Dirck Pietersz van Nierop

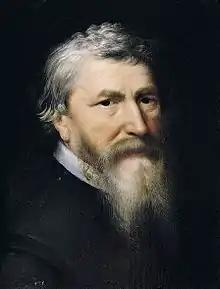
Portrait of Lubbert Gerritsz (1534–1612) by Michiel van Mierevelt in 1607

Nierop was born in Nieuwe Niedorp. After becoming minister, he worked to keep the Dutch Mennonite community together as it was experiencing a culture clash between the Flemish Mennonites and Frisian Mennonites. At a meeting in Hoorn in 1589 where this came to a crisis, he represented the Frisians but was banned from his Mennonite community "Doopsgezinde Gemeente der Friezen" altogether for what the Mennonites of Hoorn saw as his overly strict practise of Frisian Mennonite beliefs. After being banned, he formed a splinter group called the Young Frisians. Soon after however, he seems to have changed his mind, as he then moved to Amsterdam where he joined the other opposing group called the Waterlanders under the guidance of Lubbert Gerritsz.